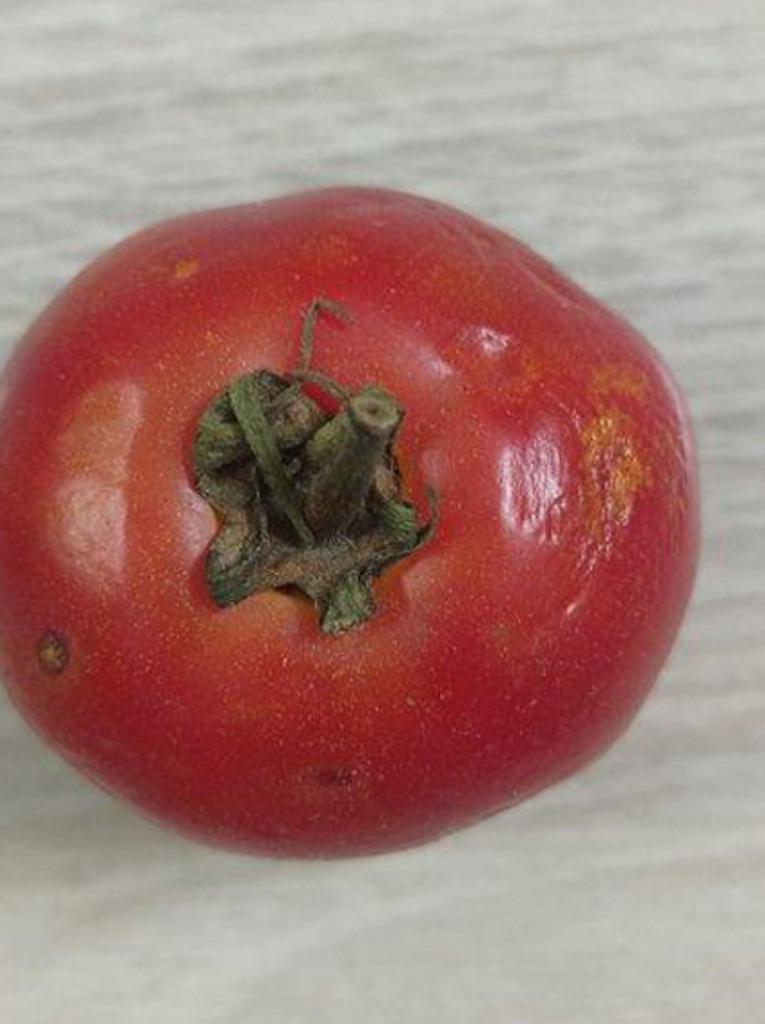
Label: Rotten